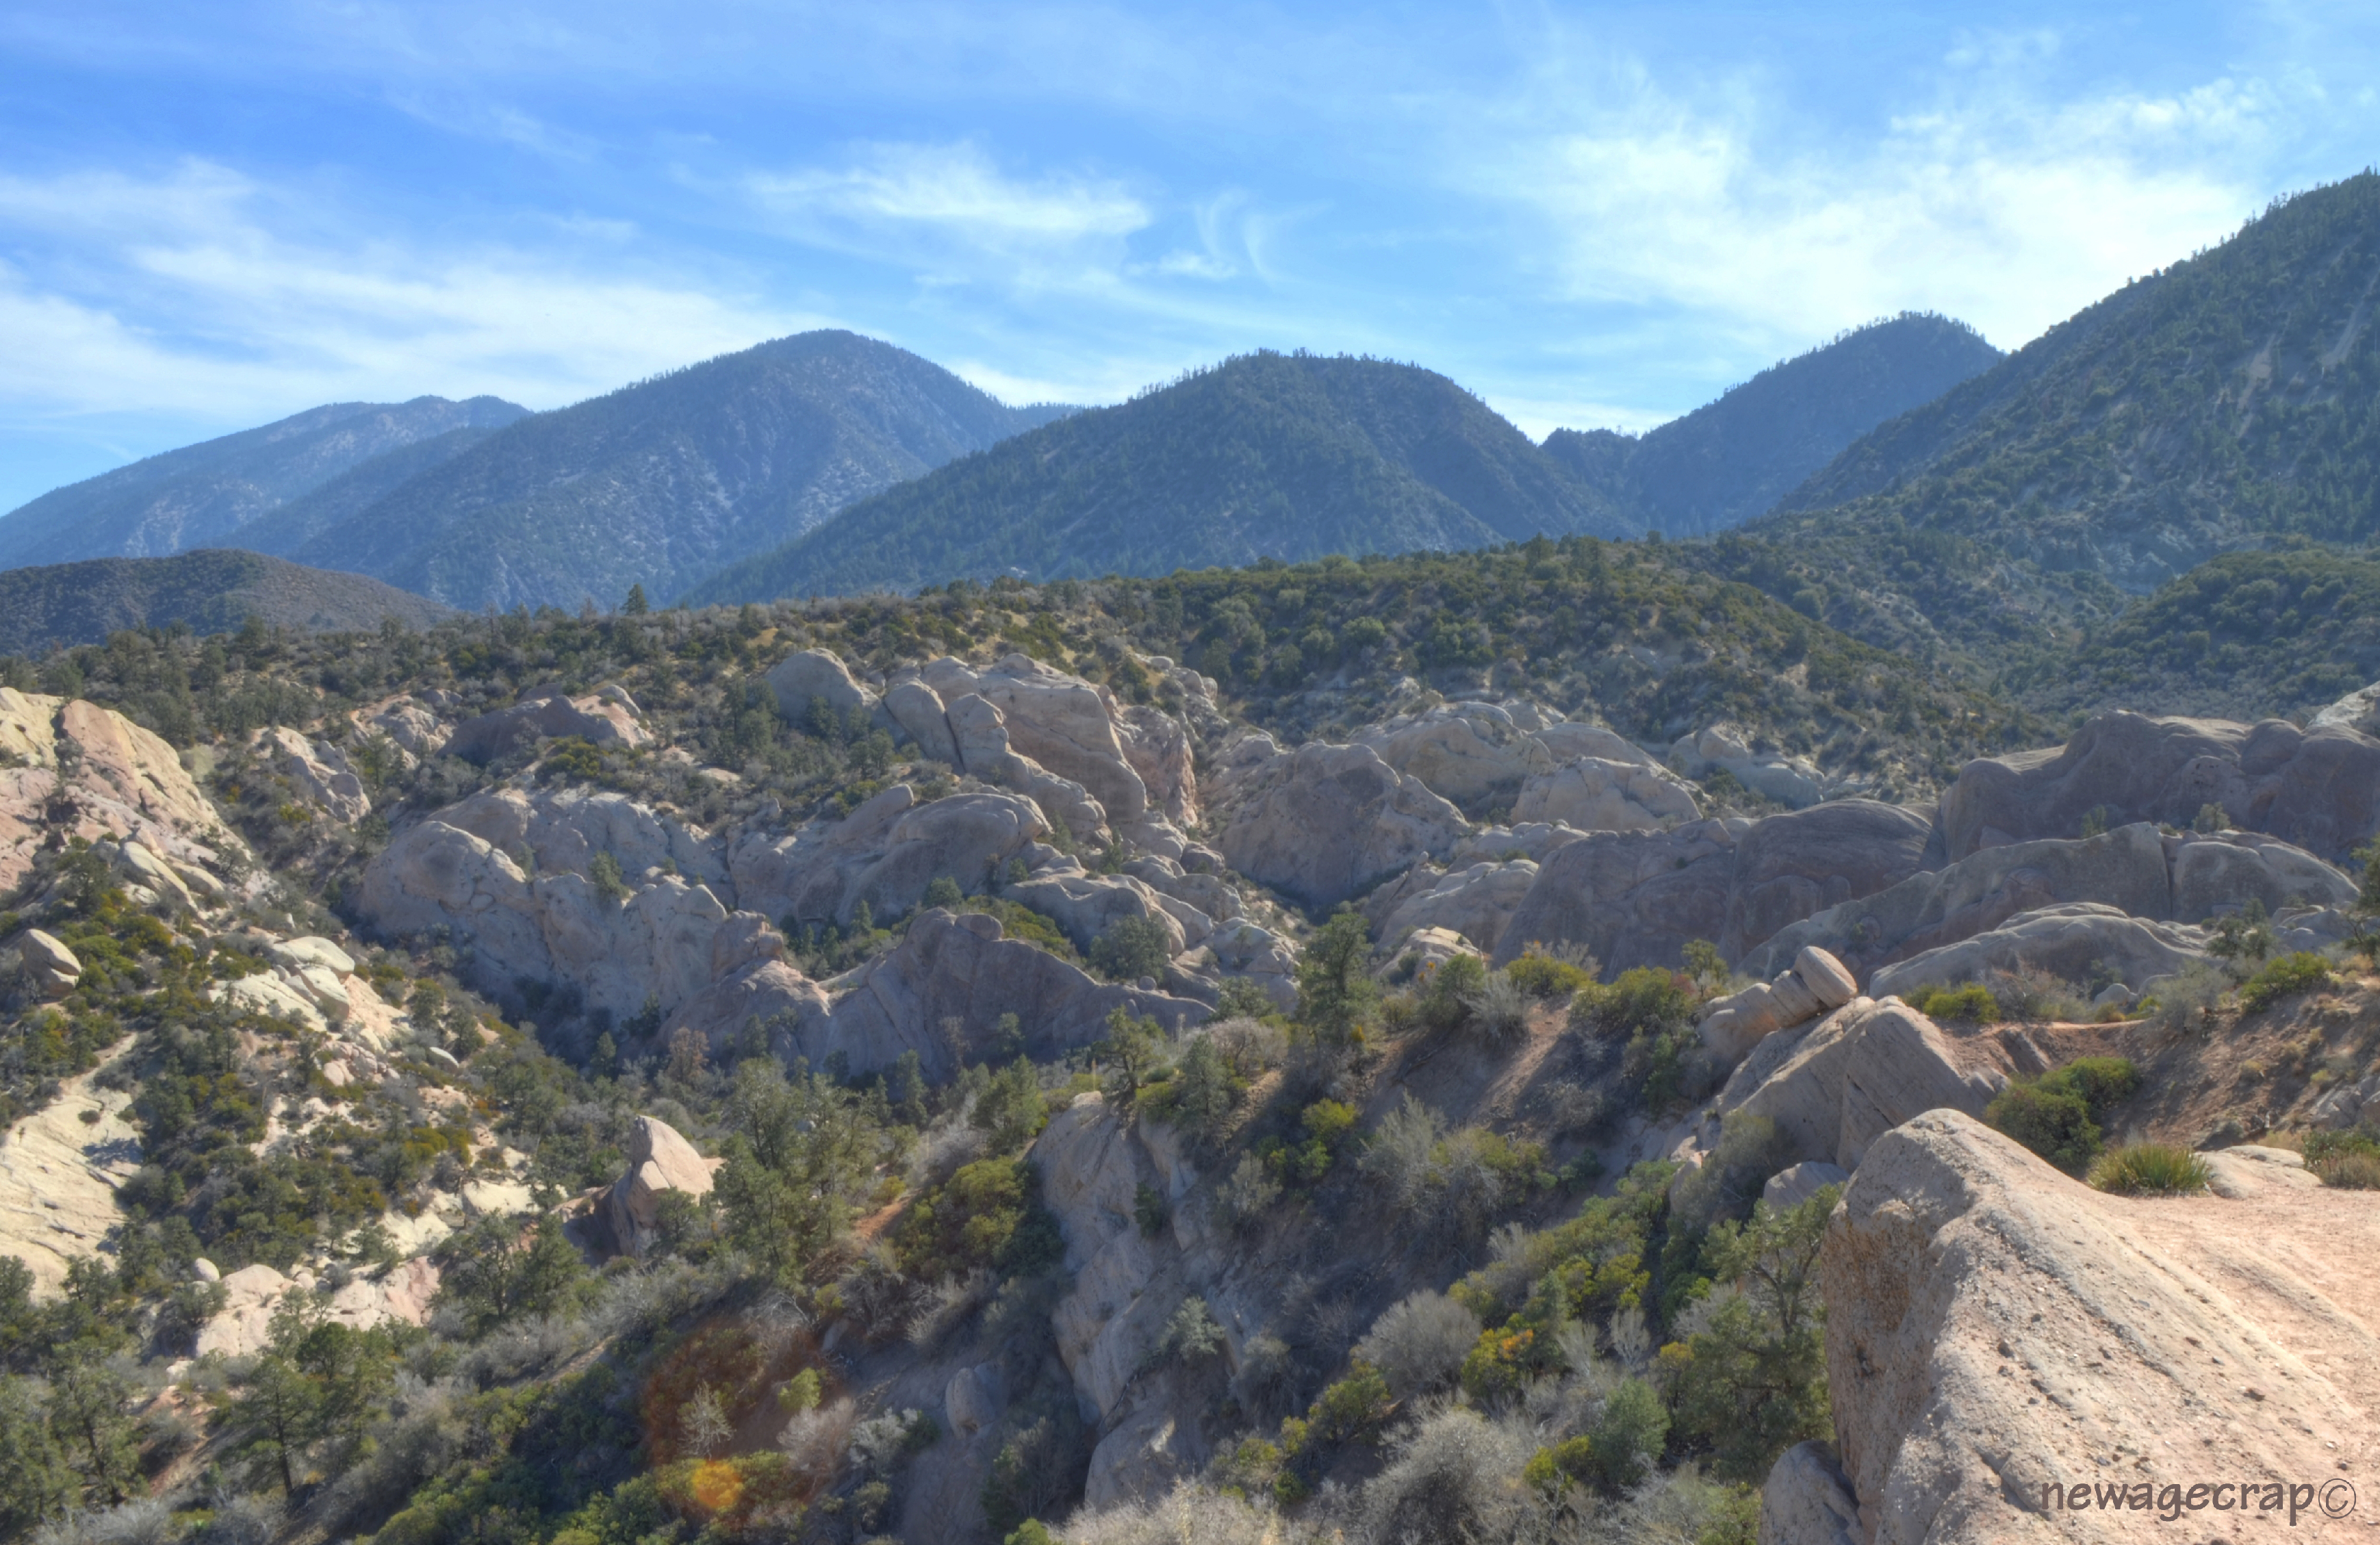
wilderness, walking, mountain, hiking, trail, adventure, valley, mountain range, nikon, california, ridge, geology, badlands, plateau, socal, mojave, southerncalifornia, fell, ecosystem, wadi, highdesert, nikond5100, antelopevalley, sangabrielmountains, angelesnationalforest, losangelescounty, sandstoneformation, valyermoca, elevation4750ft, landform, mountain pass, geographical feature, mountainous landforms